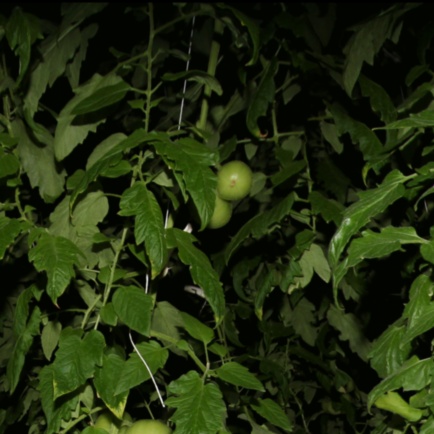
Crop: tomato